Irritator

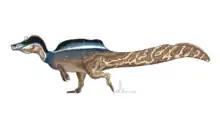
Life restoration of "Irritator"

A thin sagittal crest, constructed from the elongate nasal bones, extended along the skull midline before stopping just above the eye in a slightly flattened bulge. Although the complete shape and height of this structure is unknown in "Irritator", these head crests were commonplace in spinosaurids, having possibly served a display function when the animal was alive. The preserved part of "Irritator"s crest is deepest above the antorbital fenestra and lacks the vertical ridges seen in the crest of "Spinosaurus". Like others in its family, "Irritator" possessed a long and bony structure on the roof of its mouth called a secondary palate, separating the oral from the nasal cavity. This is a feature observed in extant crocodilians, but absent in most theropod dinosaurs. Also like its relatives, "Irritator" had two additional openings on the skull roof (called the postnasal fenestrae) as well as long and only partially diverging (bony extensions connecting the braincase with the palate). The back of the lower jaw was deep, its rear upper surface consisting mainly of the large bone, which with the shallower bone below it. The , a sideways-facing opening in the lower jaw, was oval and comparatively large. The (tooth-bearing bone of the mandible) is unknown in "Irritator", save for a possible remnant at the front of the surangular. "Irritator challengeri"s holotype is unique in that it is one of the few non-avian (or non-bird) dinosaur fossils found with a preserved stapes.